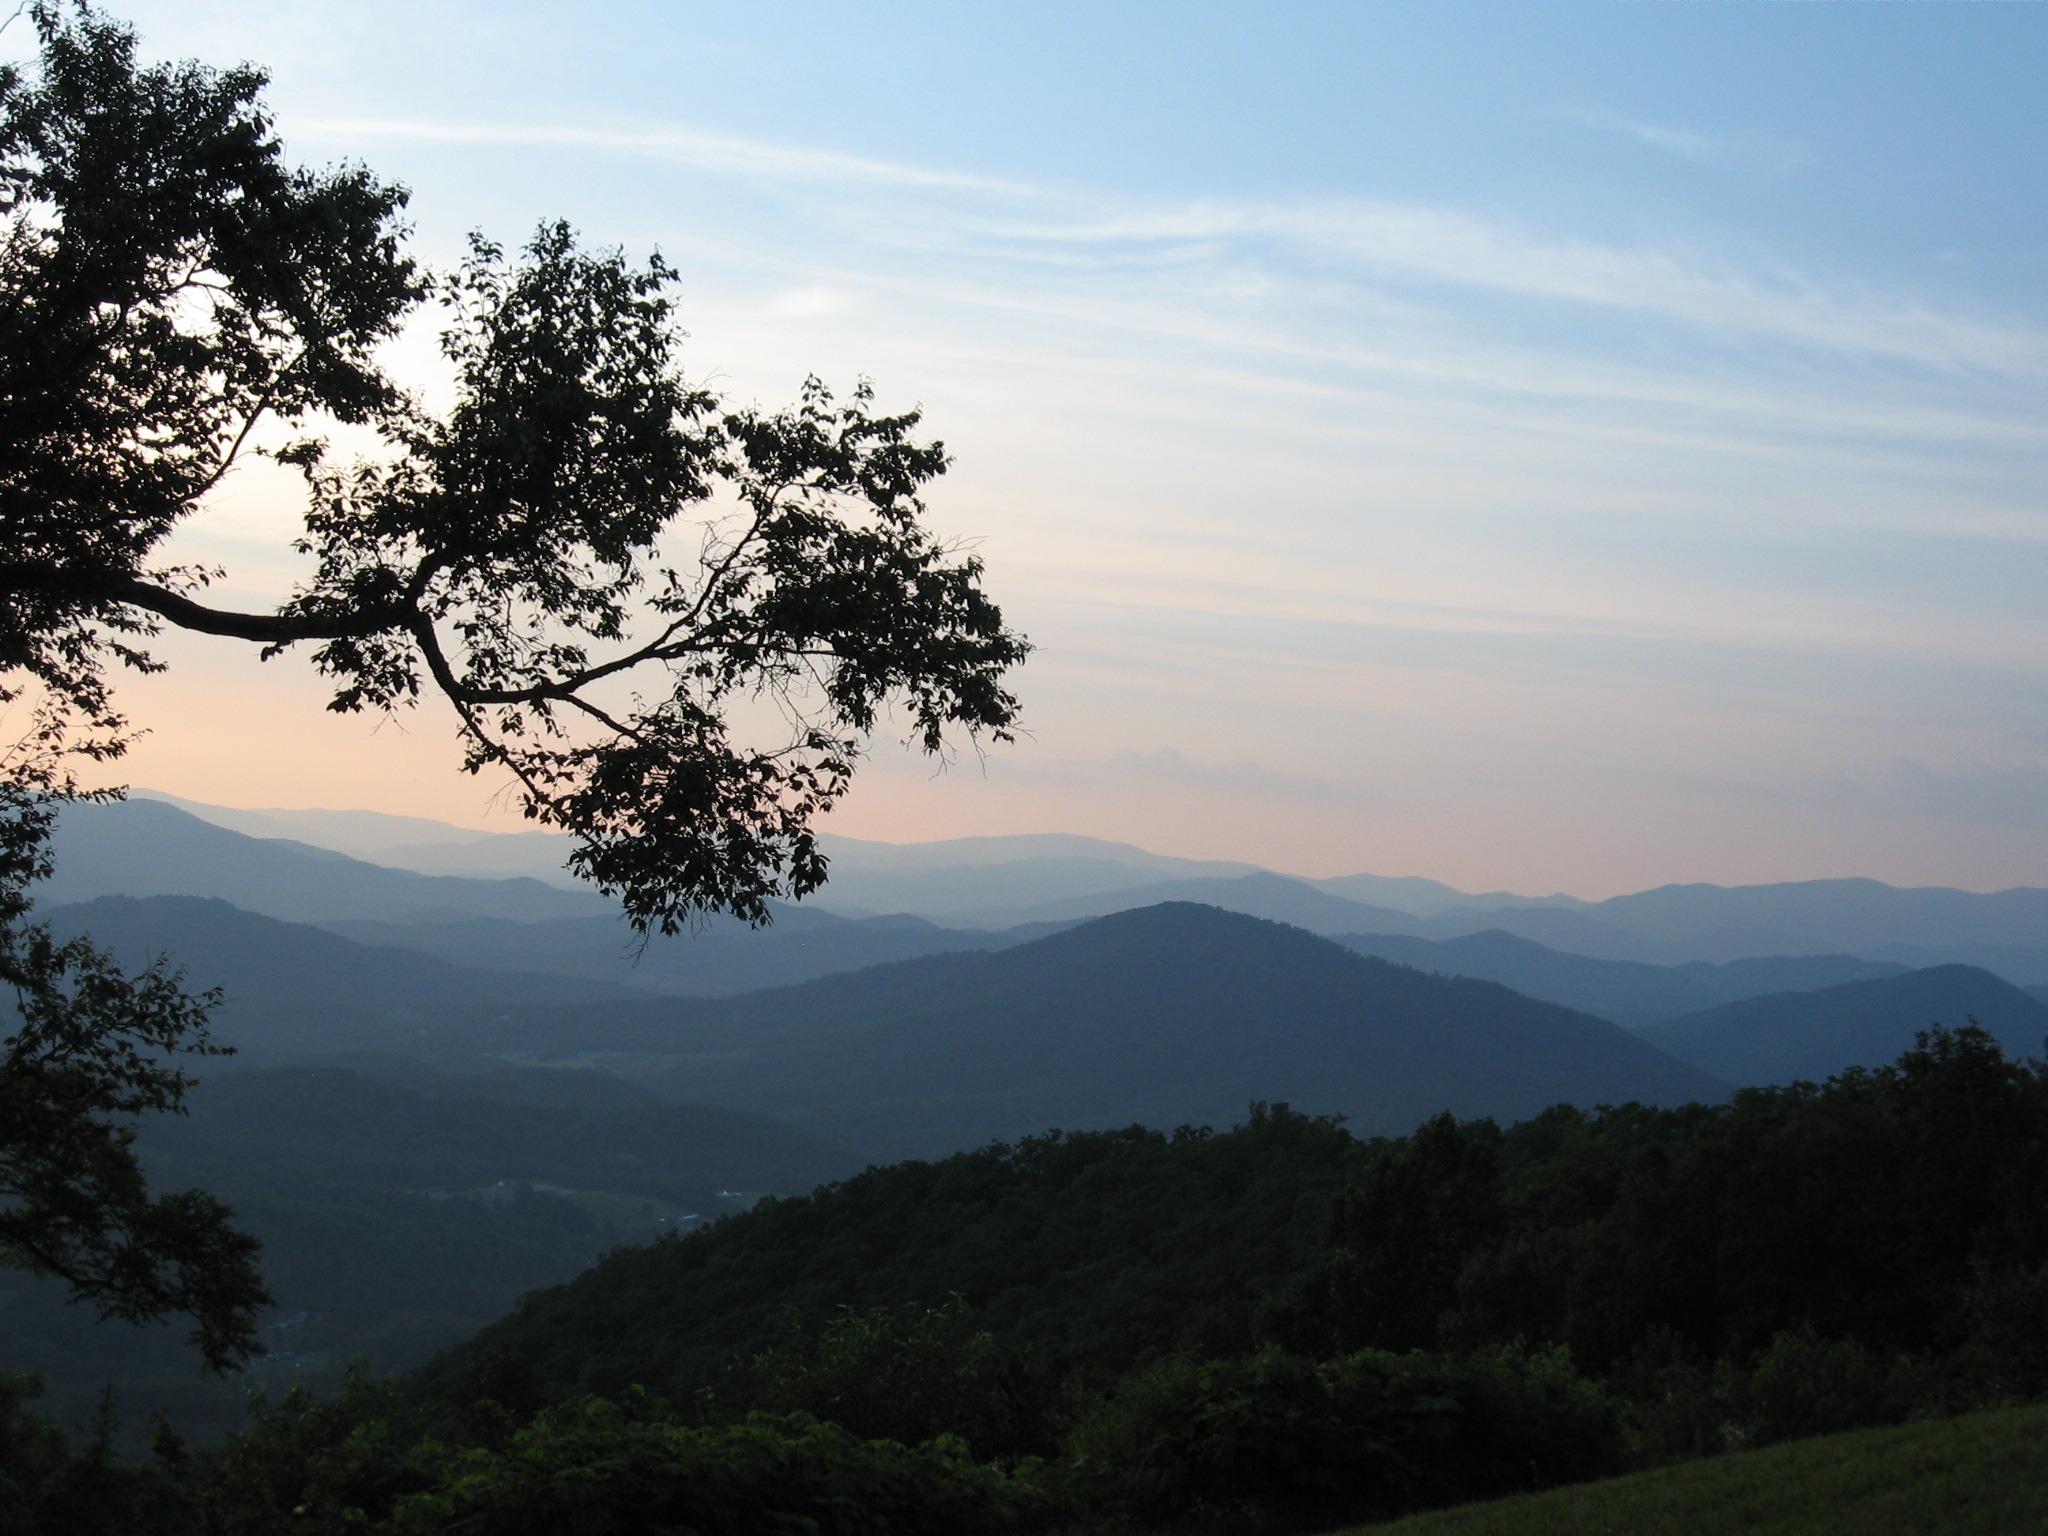
landscape, tree, nature, forest, wilderness, silhouette, mountain, cloud, sky, sunrise, countryside, morning, hill, dawn, valley, mountain range, country, dusk, peaceful, ridge, trees, woods, outside, clouds, mountains, silhouettes, kentucky, geographical feature, atmospheric phenomenon, woody plant, mountainous landforms